Mattias Ståhl

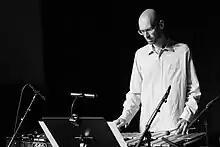
Mattias Ståhl performing in 2019

Mattias Ståhl (born 11 December 1971 in Oskarshamn, Sweden) is a Swedish jazz vibraphonist (also marimba, glockenspiel, clarinet, harmonica, synthesizer, percussion) and composer.